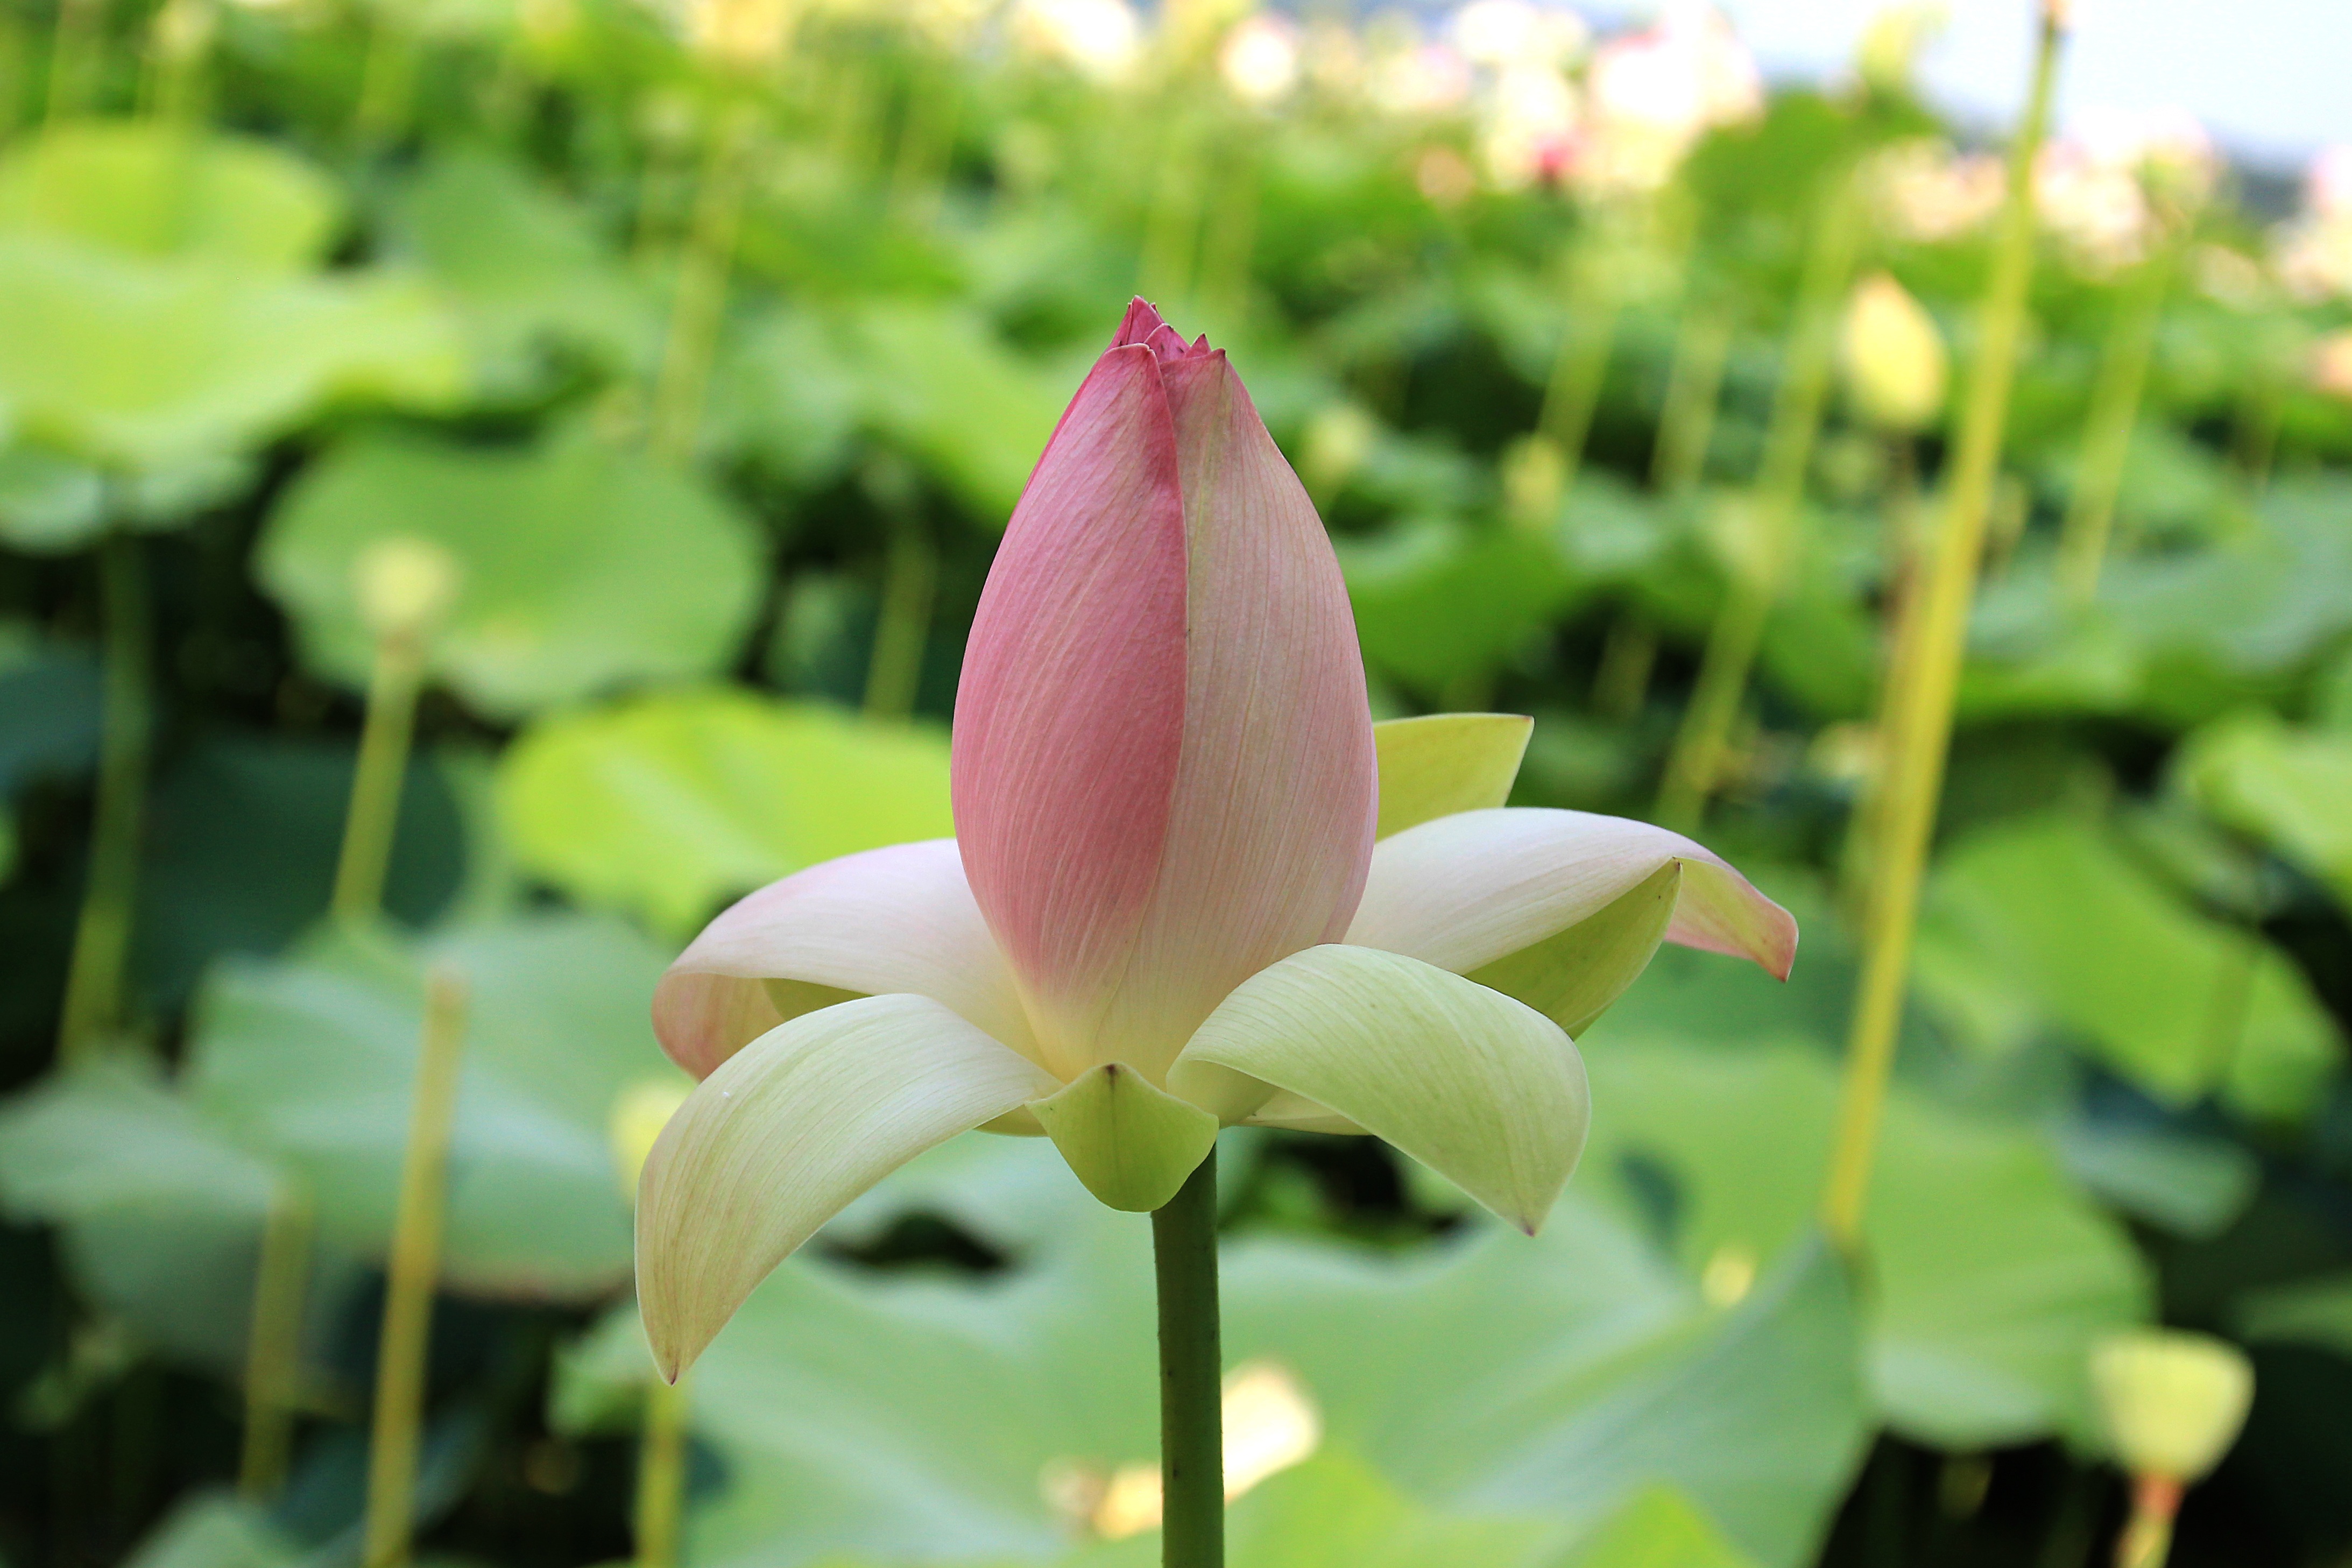
water, nature, blossom, plant, flower, petal, bloom, lake, summer, tropical, color, natural, botany, blooming, aquatic, colorful, garden, pink, sacred lotus, aquatic plant, flora, zen, lotus, exotic, waterlily, flowering plant, land plant, lotus family, proteales